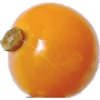
Label: Physalis 1